Bodawpaya

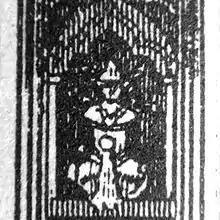
Depiction of King Bodawpaya at the Amarapura palace in 1795 (British Embassy of Michael Symes).

Also known as Bodaw U Waing, he invaded Arakan in 1784 sending his royal armies led by his son, the Heir Apparent Thado Minsaw, across the Western Yoma range of mountains. The capital of Arakan Mrauk U was captured on the last of 1784. The Mahamuni Buddha image, among other treasures such as the Khmer bronze statues, were brought back to mainland Burma; these can still be seen in Mandalay. Also taken were 20,000 captives as slaves to pagodas and temples, and the nobility at Amarapura. Once Arakan was annexed as a province of Burma, her borders became contiguous with British India. The Arakanese revolted in 1794, and the British Governor of India Sir John Shore (later Lord Teignmouth) sent Captain Michael Symes on an embassy, fully equipped to gather as much information as possible about the country, to the Court of Ava as the kingdom was still known to the Western world.